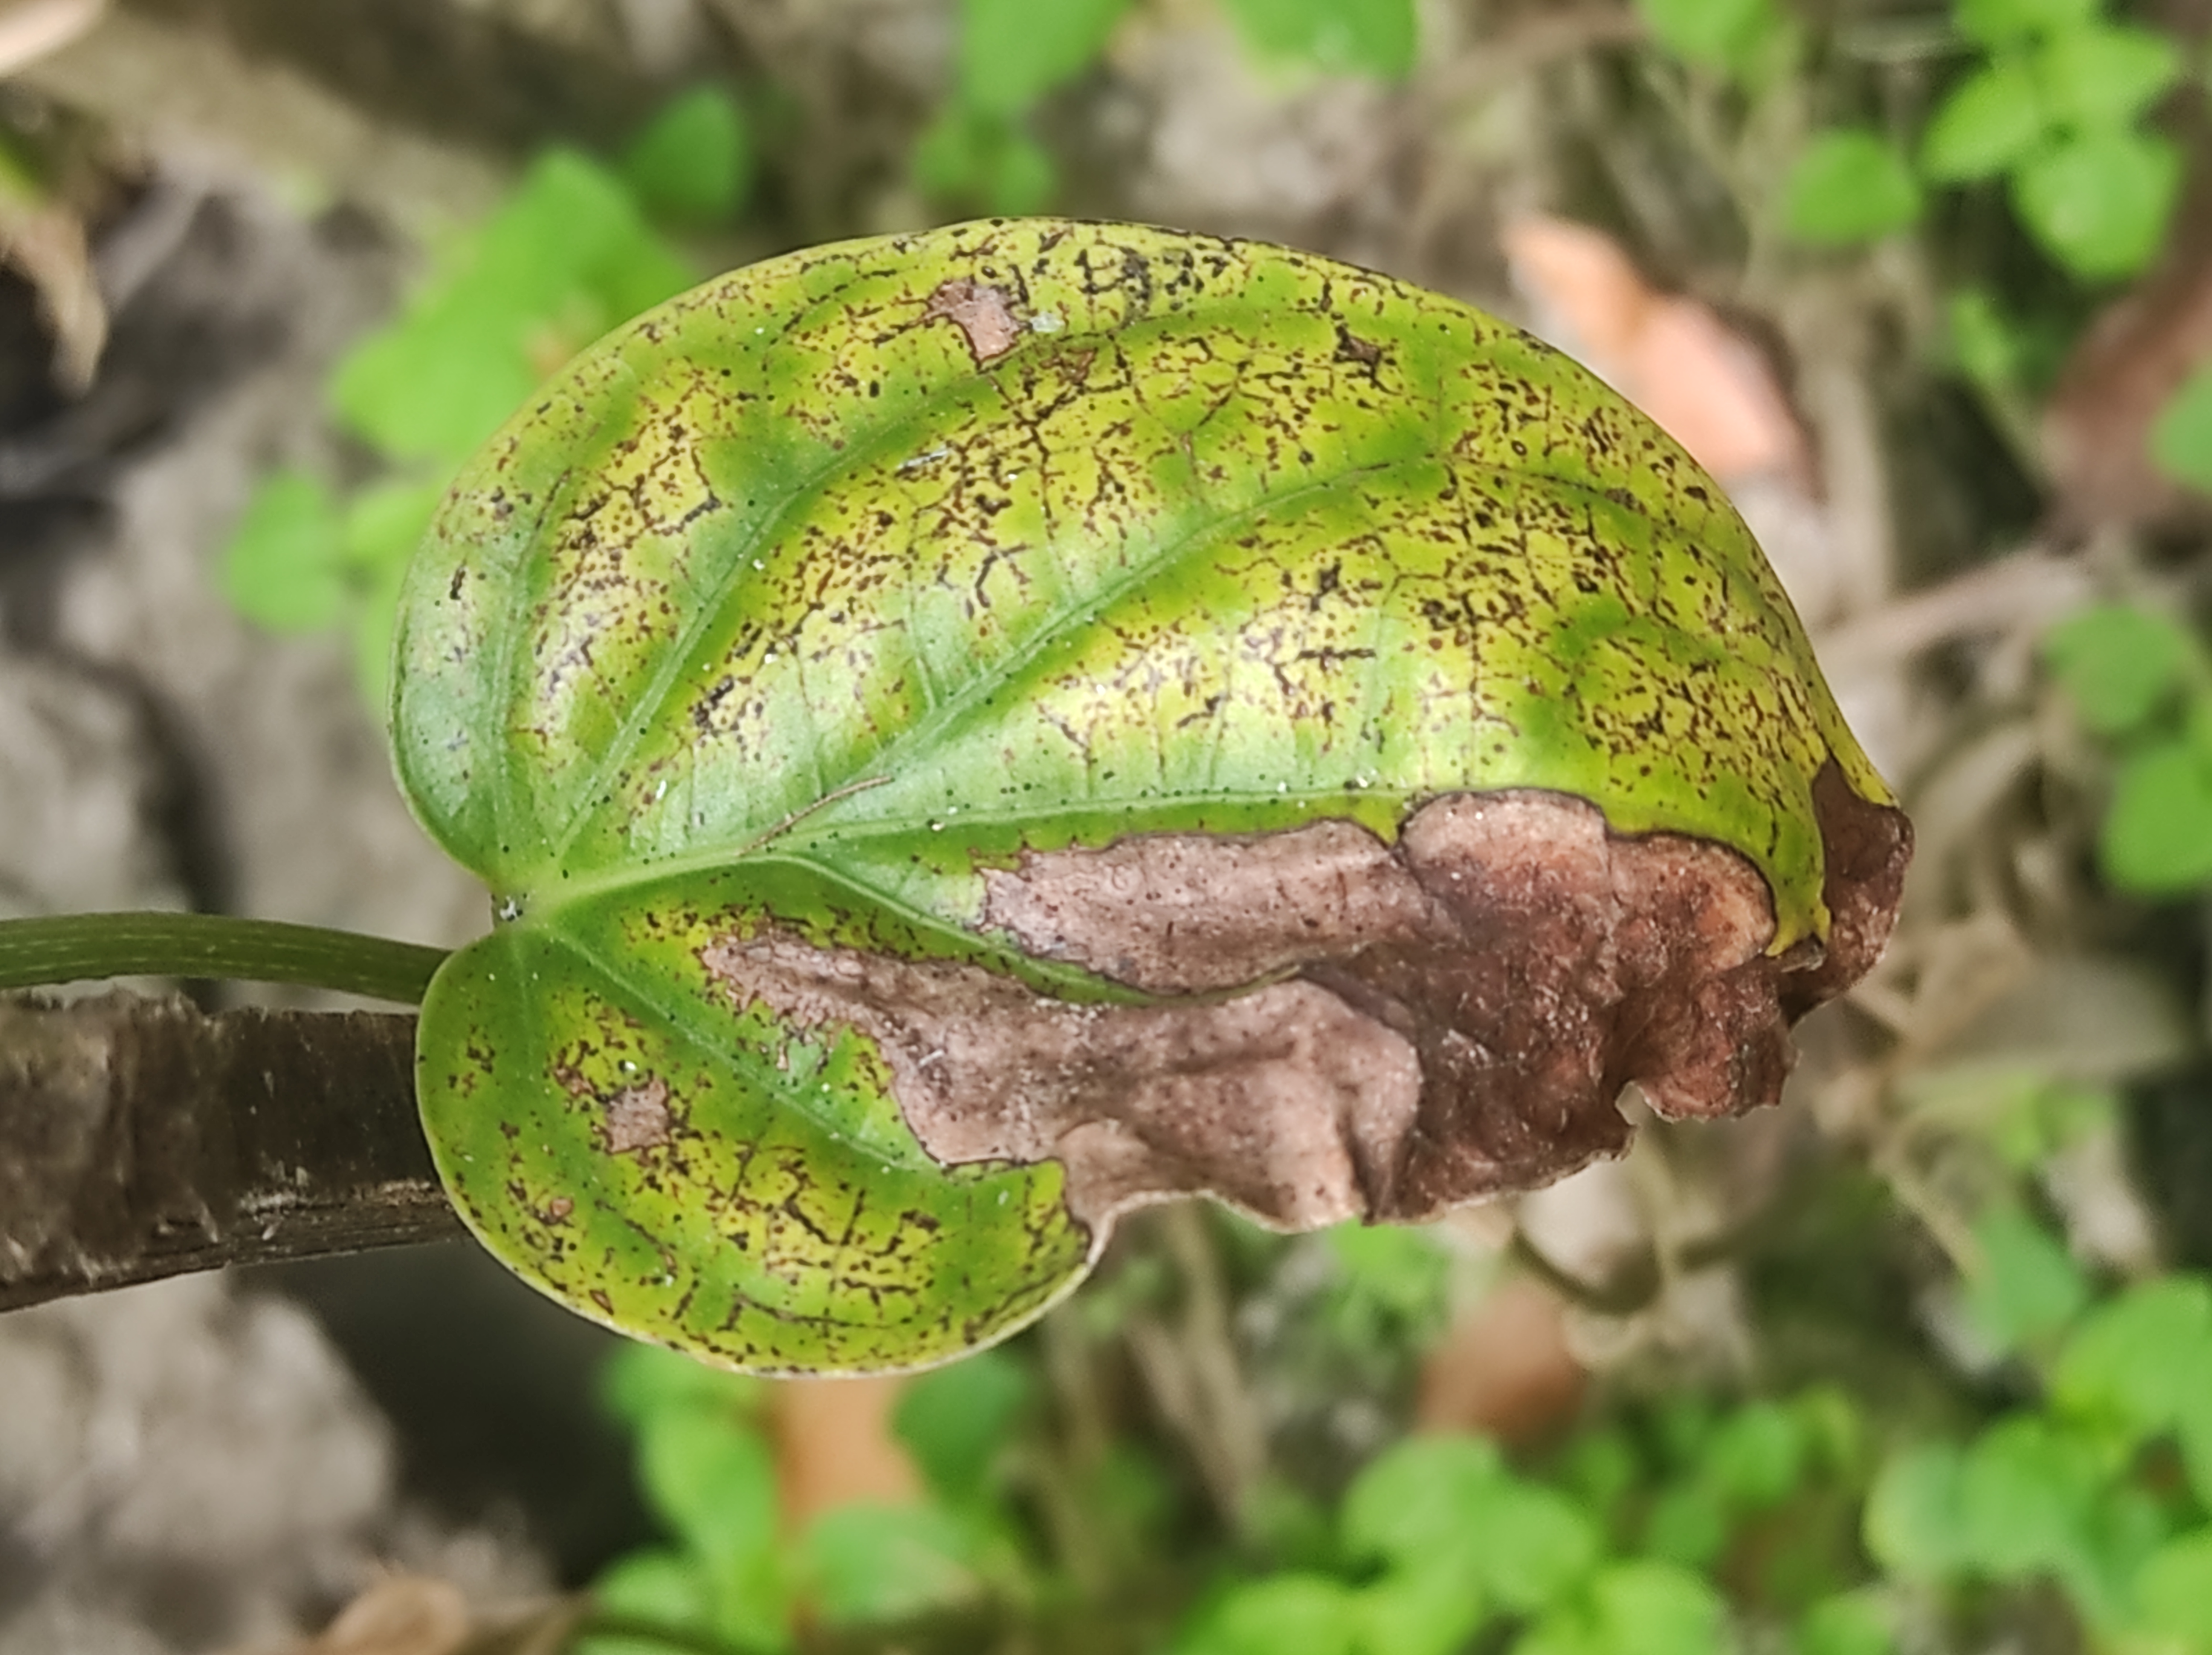
Label: Fungal_Brown_Spot_Disease